Alhucemas Islands

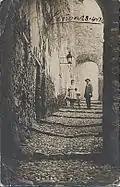
Spanish family on a street of the peñón c. 1915

Spanish rule dates back to 1559, when the Saadis ceded several territories to Spain in exchange for Spanish help against Ottoman armies. In 1673, Spain sent a garrison to the island of Peñón de Alhucemas, and has permanently occupied it since then. The islands are also located near the landing place the Spanish and French expeditionary forces used in 1925 during the Rif War. Morocco has contested Spanish sovereignty over the islets since Morocco received its independence in 1956.